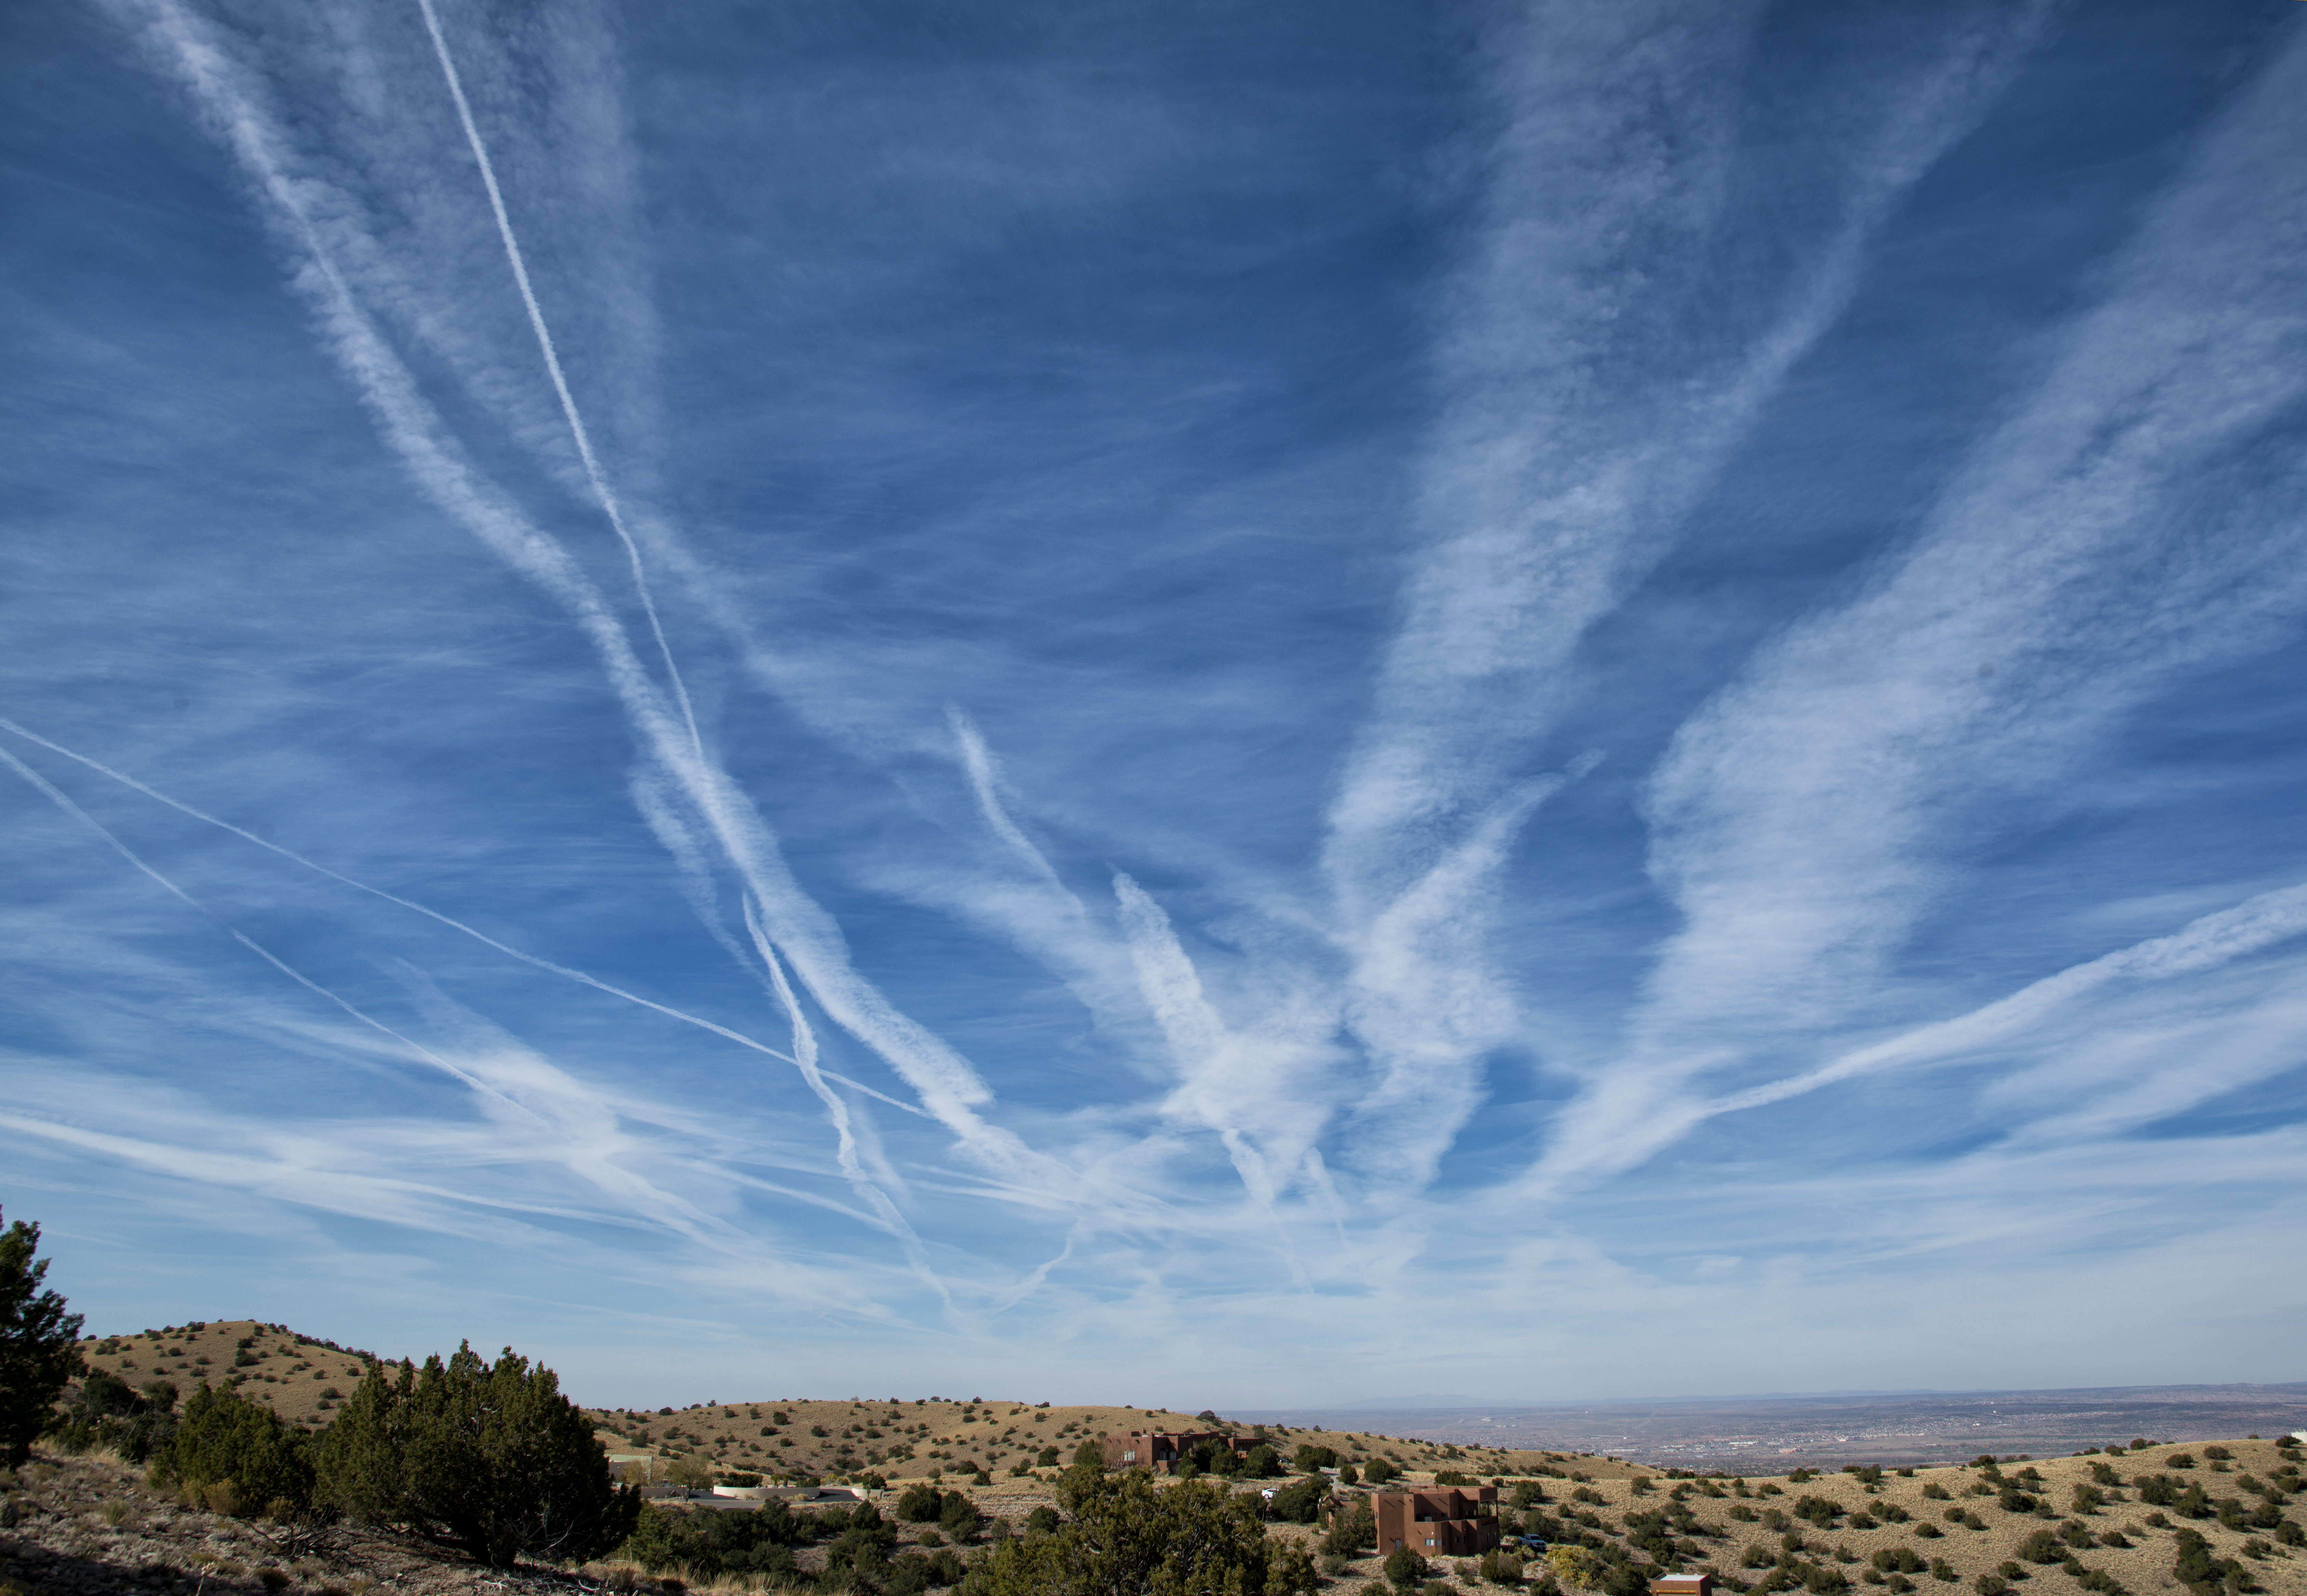
sea, horizon, cloud, sky, sunlight, wave, reflection, nikond800e, jettrails, vaportrails, meteorological phenomenon, atmosphere of earth